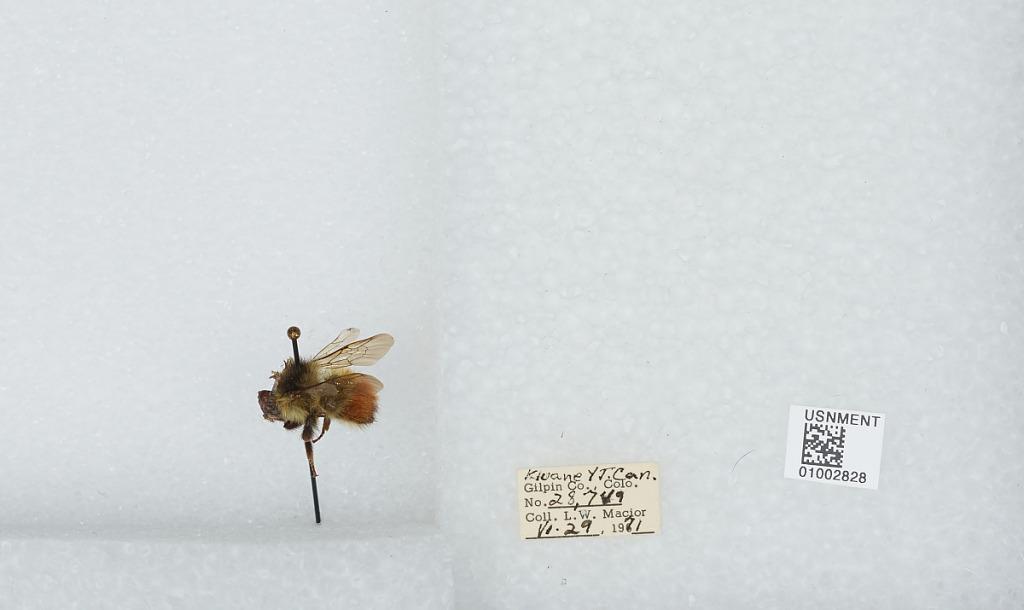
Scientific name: Bombus (Pyrobombus) flavifrons Cresson
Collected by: L. Macior
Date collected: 1971-6-29
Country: Canada
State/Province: Yukon Territory
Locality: Kluane
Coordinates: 60.75, -139.5